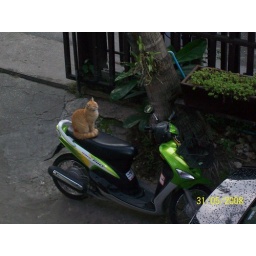
Round the clock security here. Nothing goes in or out without the cats say so, including my hire scooter.